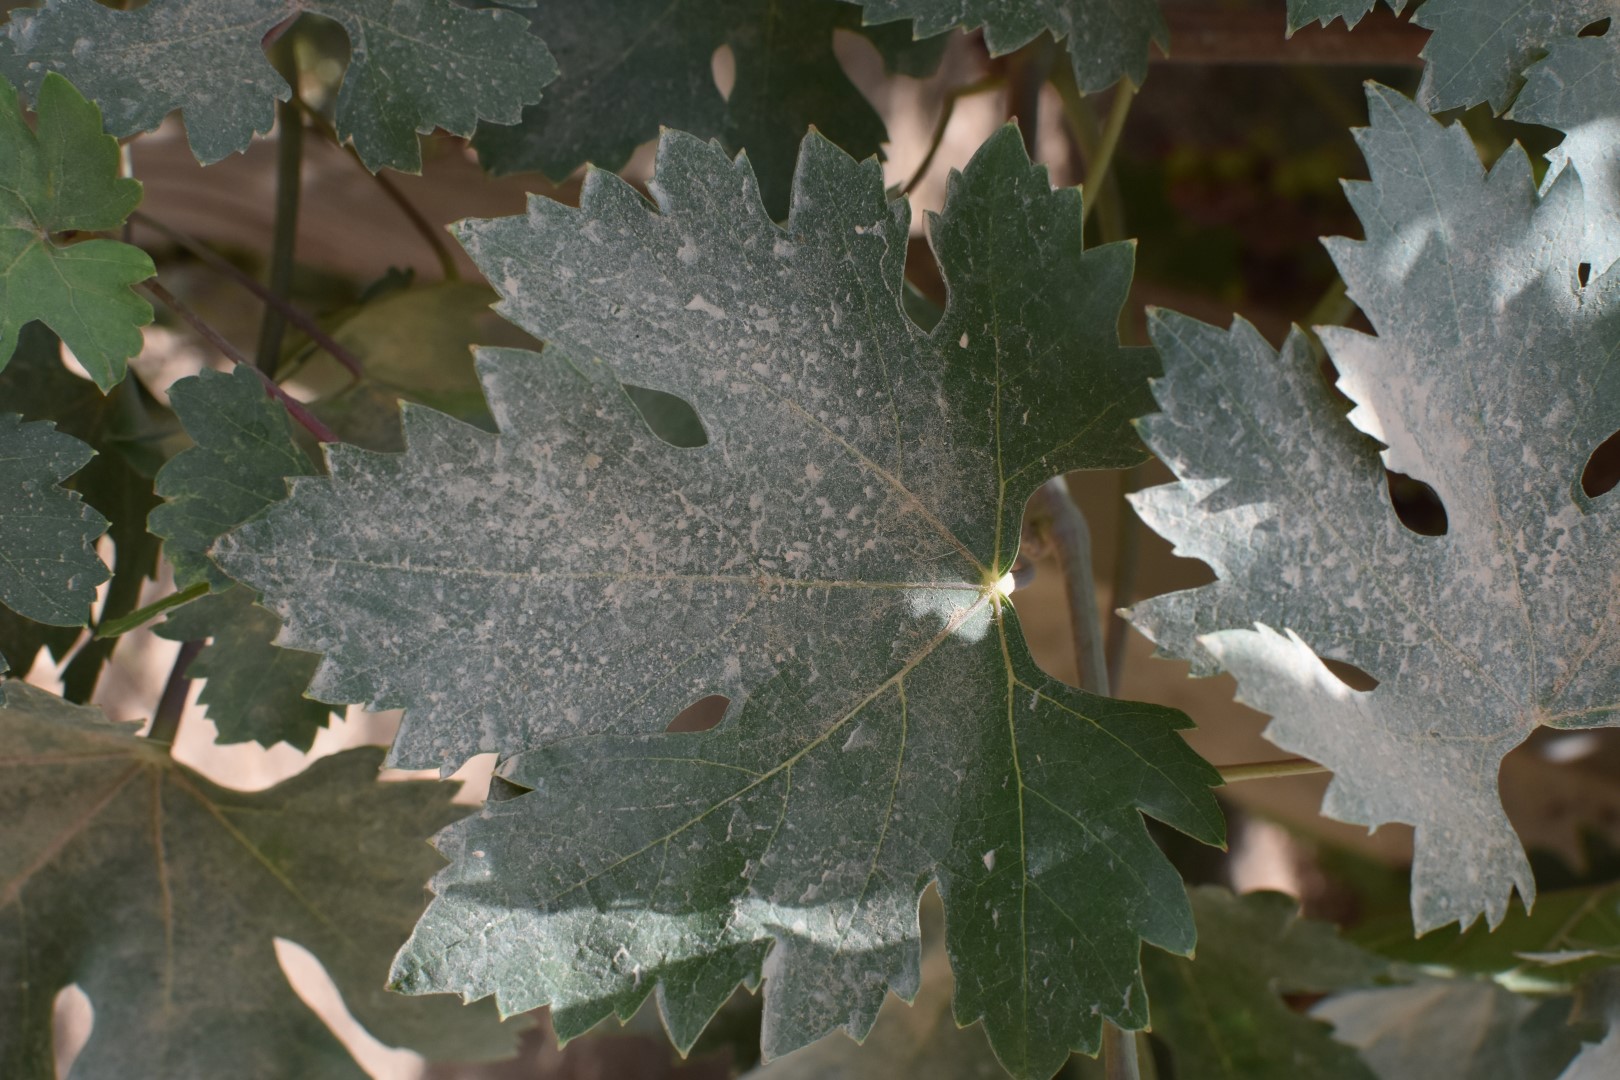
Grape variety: Riasi